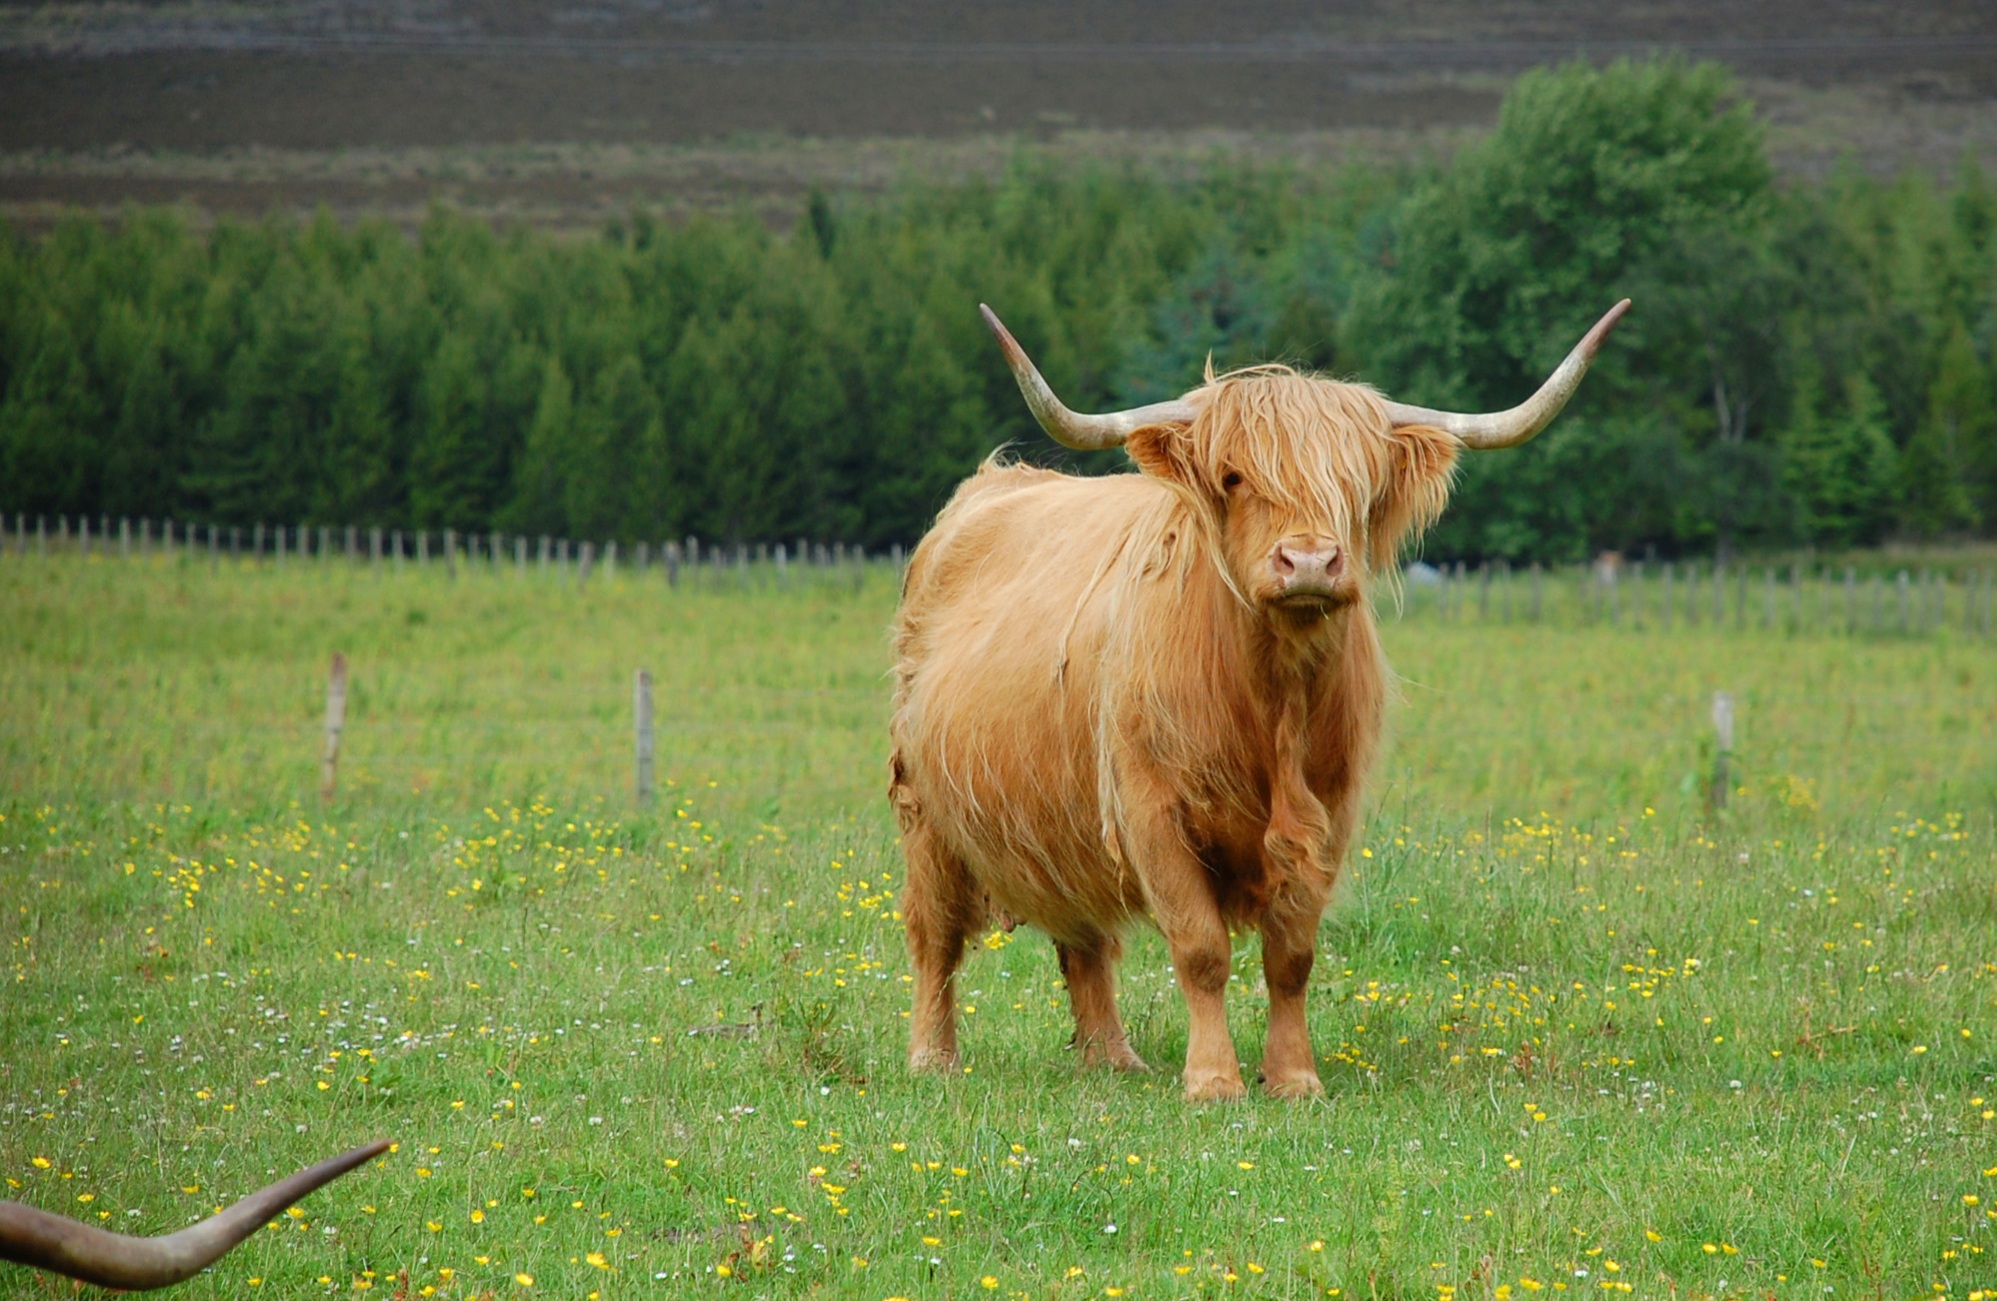
grass, field, meadow, prairie, countryside, wildlife, horn, cow, cattle, pasture, grazing, mammal, highland, fauna, bull, grassland, scotland, scottish, habitat, horns, rural area, horned, cattle like mammal, texas longhorn